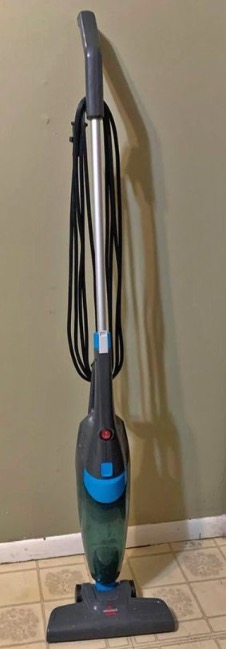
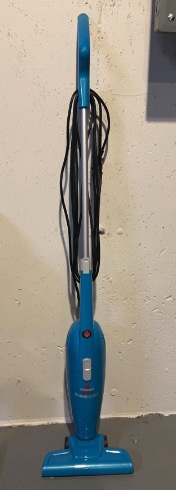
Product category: items_vacuum
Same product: no